HIV integration

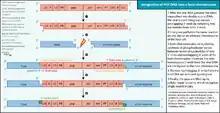
HIV genome integration

HIV integration is the insertion of HIV genetic material into the genome of the infected cell. The process of HIV integration involves six sequential steps: